Yangjin Lamu

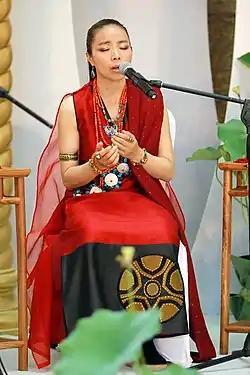
In July 2012, Yangjin Lamu held the "Perfection and Beauty" Concert.

Yangjin Lamu retired from the world of business after she got married and devoted herself to Buddhist practice and music.